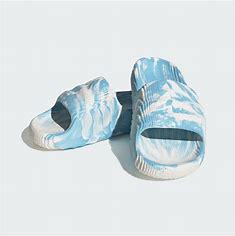
Brand: Adidas
Model: Adilette 22